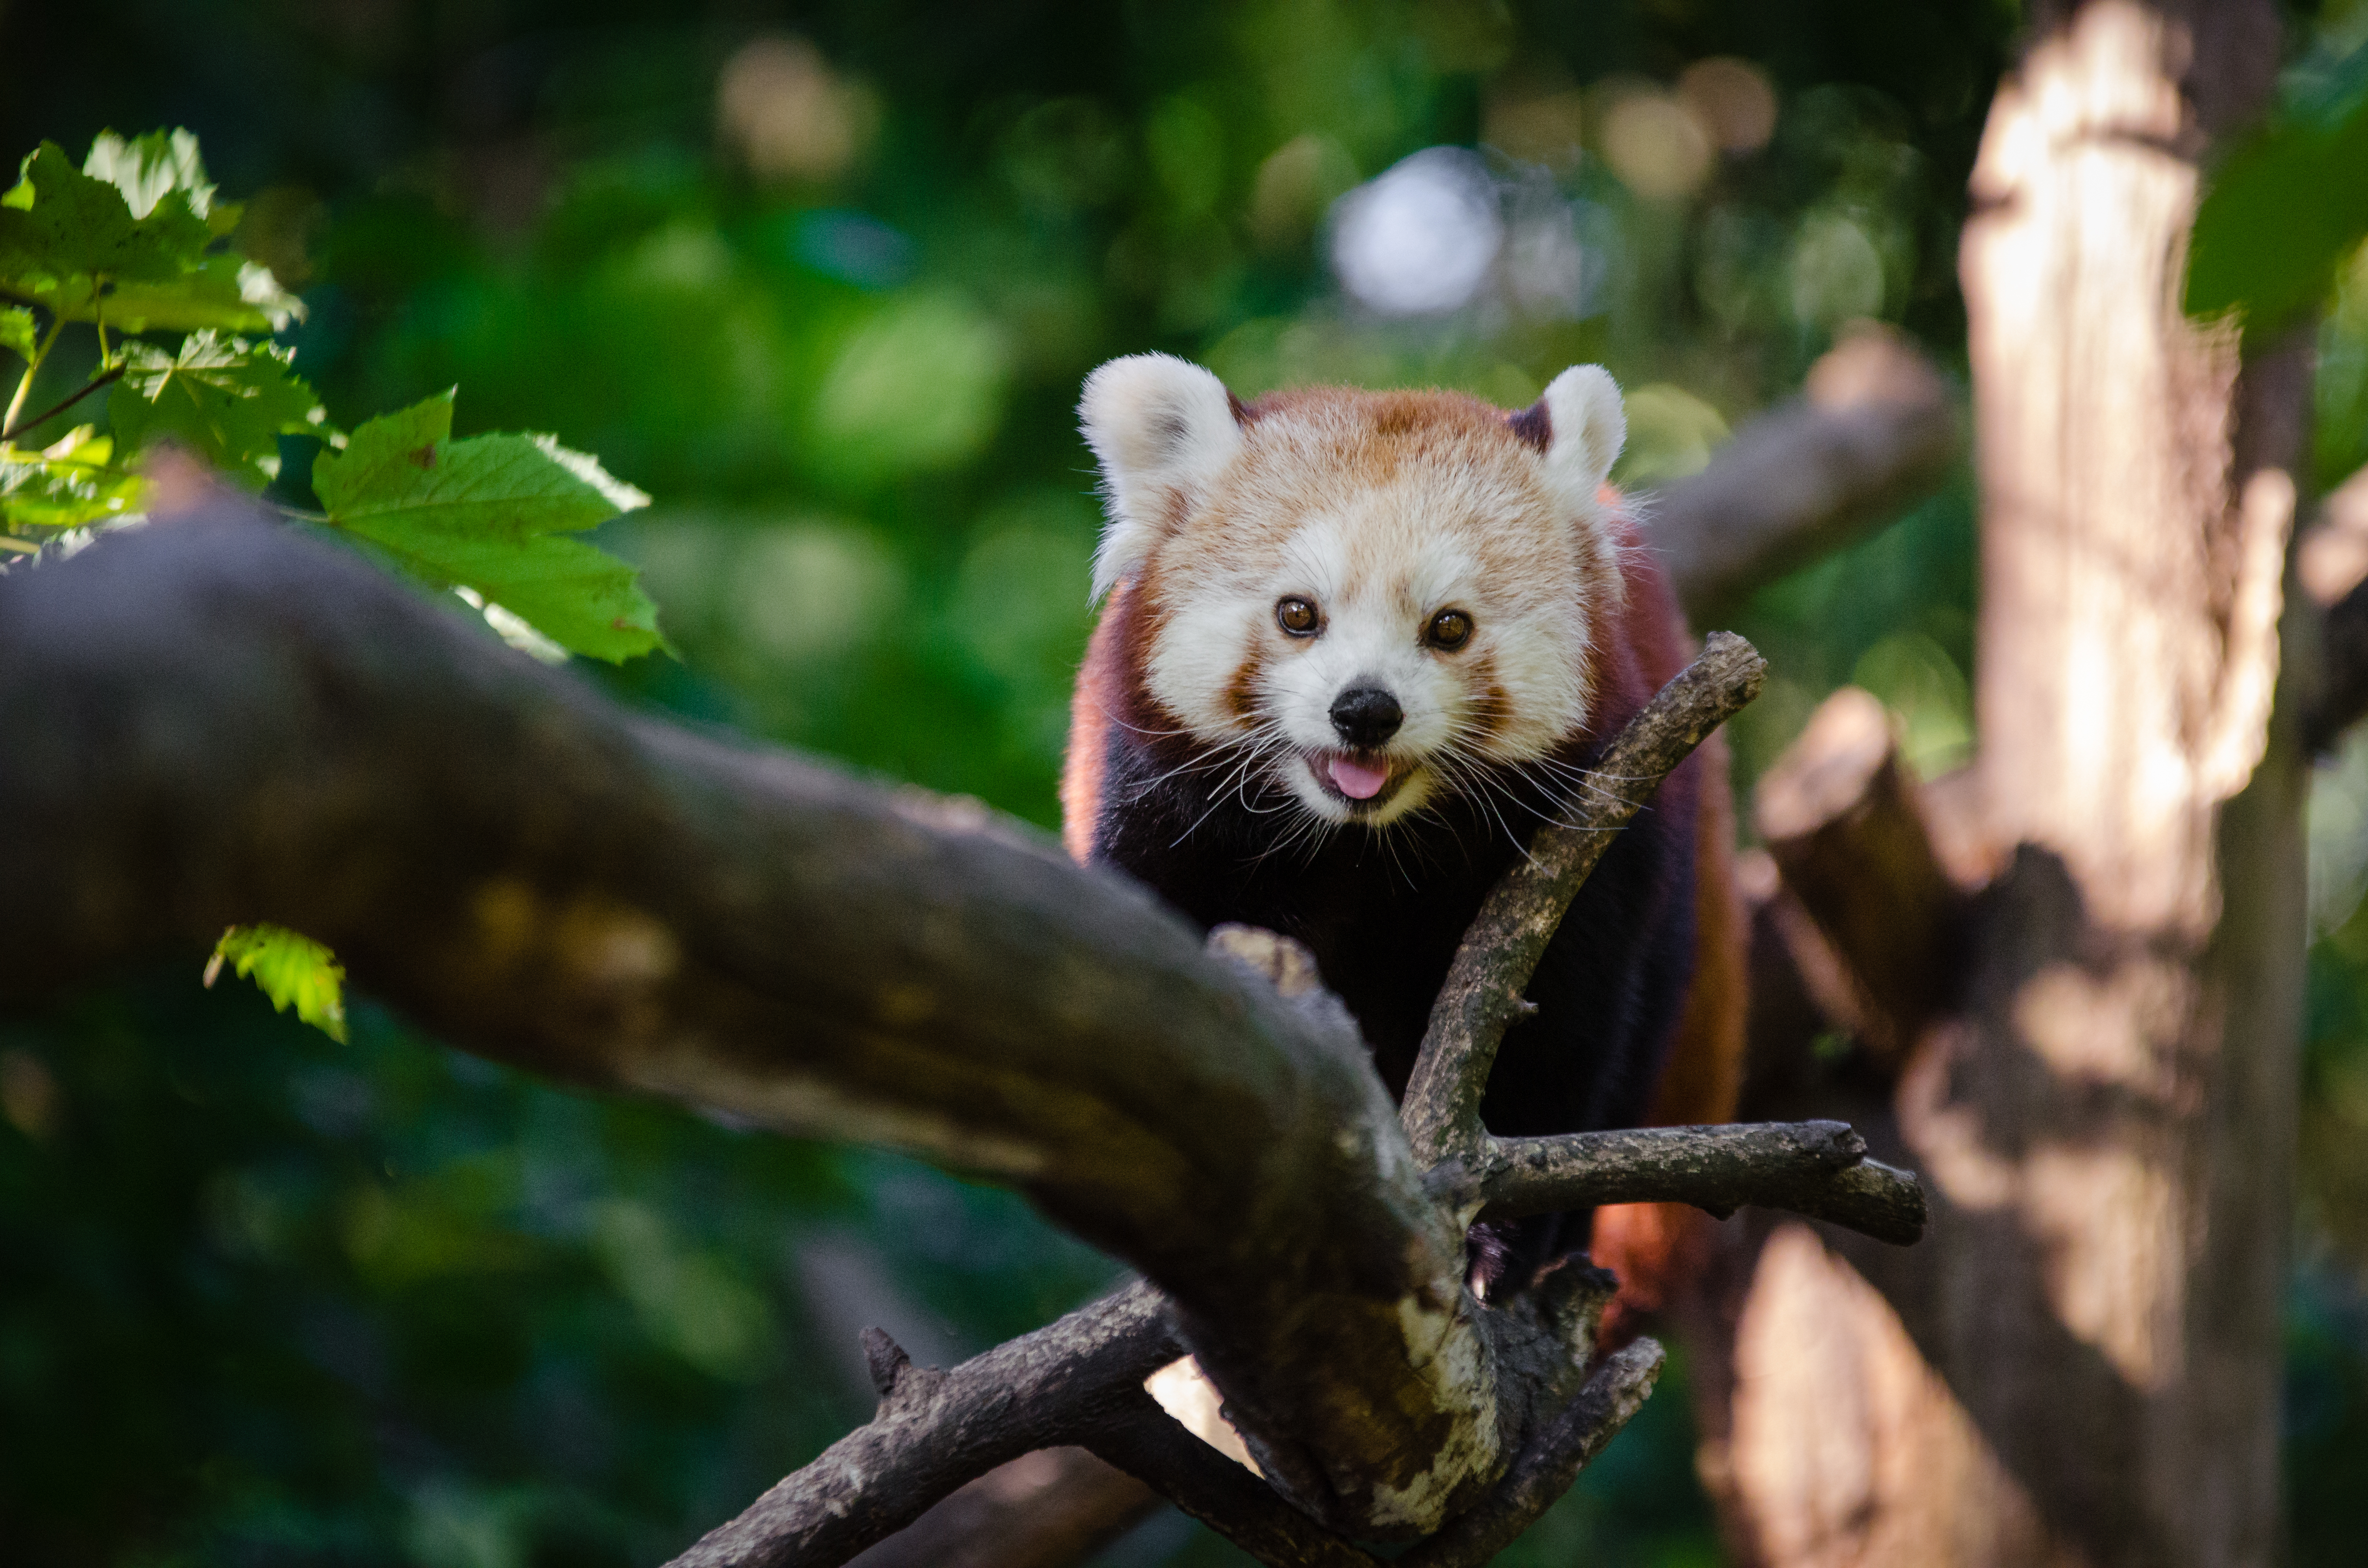
tree, nature, bokeh, blur, field, vintage, sweet, feet, animal, cute, female, wildlife, zoo, fur, orange, young, spring, green, high, red, foot, mammal, nikon, fauna, red panda, panda, 2015, face, nose, paw, tail, animals, ears, endangered, vertebrate, germany, deutschland, frhling, natur, paws, tier, depth, iso, ss, depthoffield, fell, grn, gesicht, baum, adorable, bamboo, d7000, roter, kleiner, niedlich, sues, suess, species, bedrohte, tierart, tierpark, weiblich, jungtier, jung, ohren, schwanz, nase, bedroht, ailurus, fulgens, mozilla, firefox, wochenende, weekend